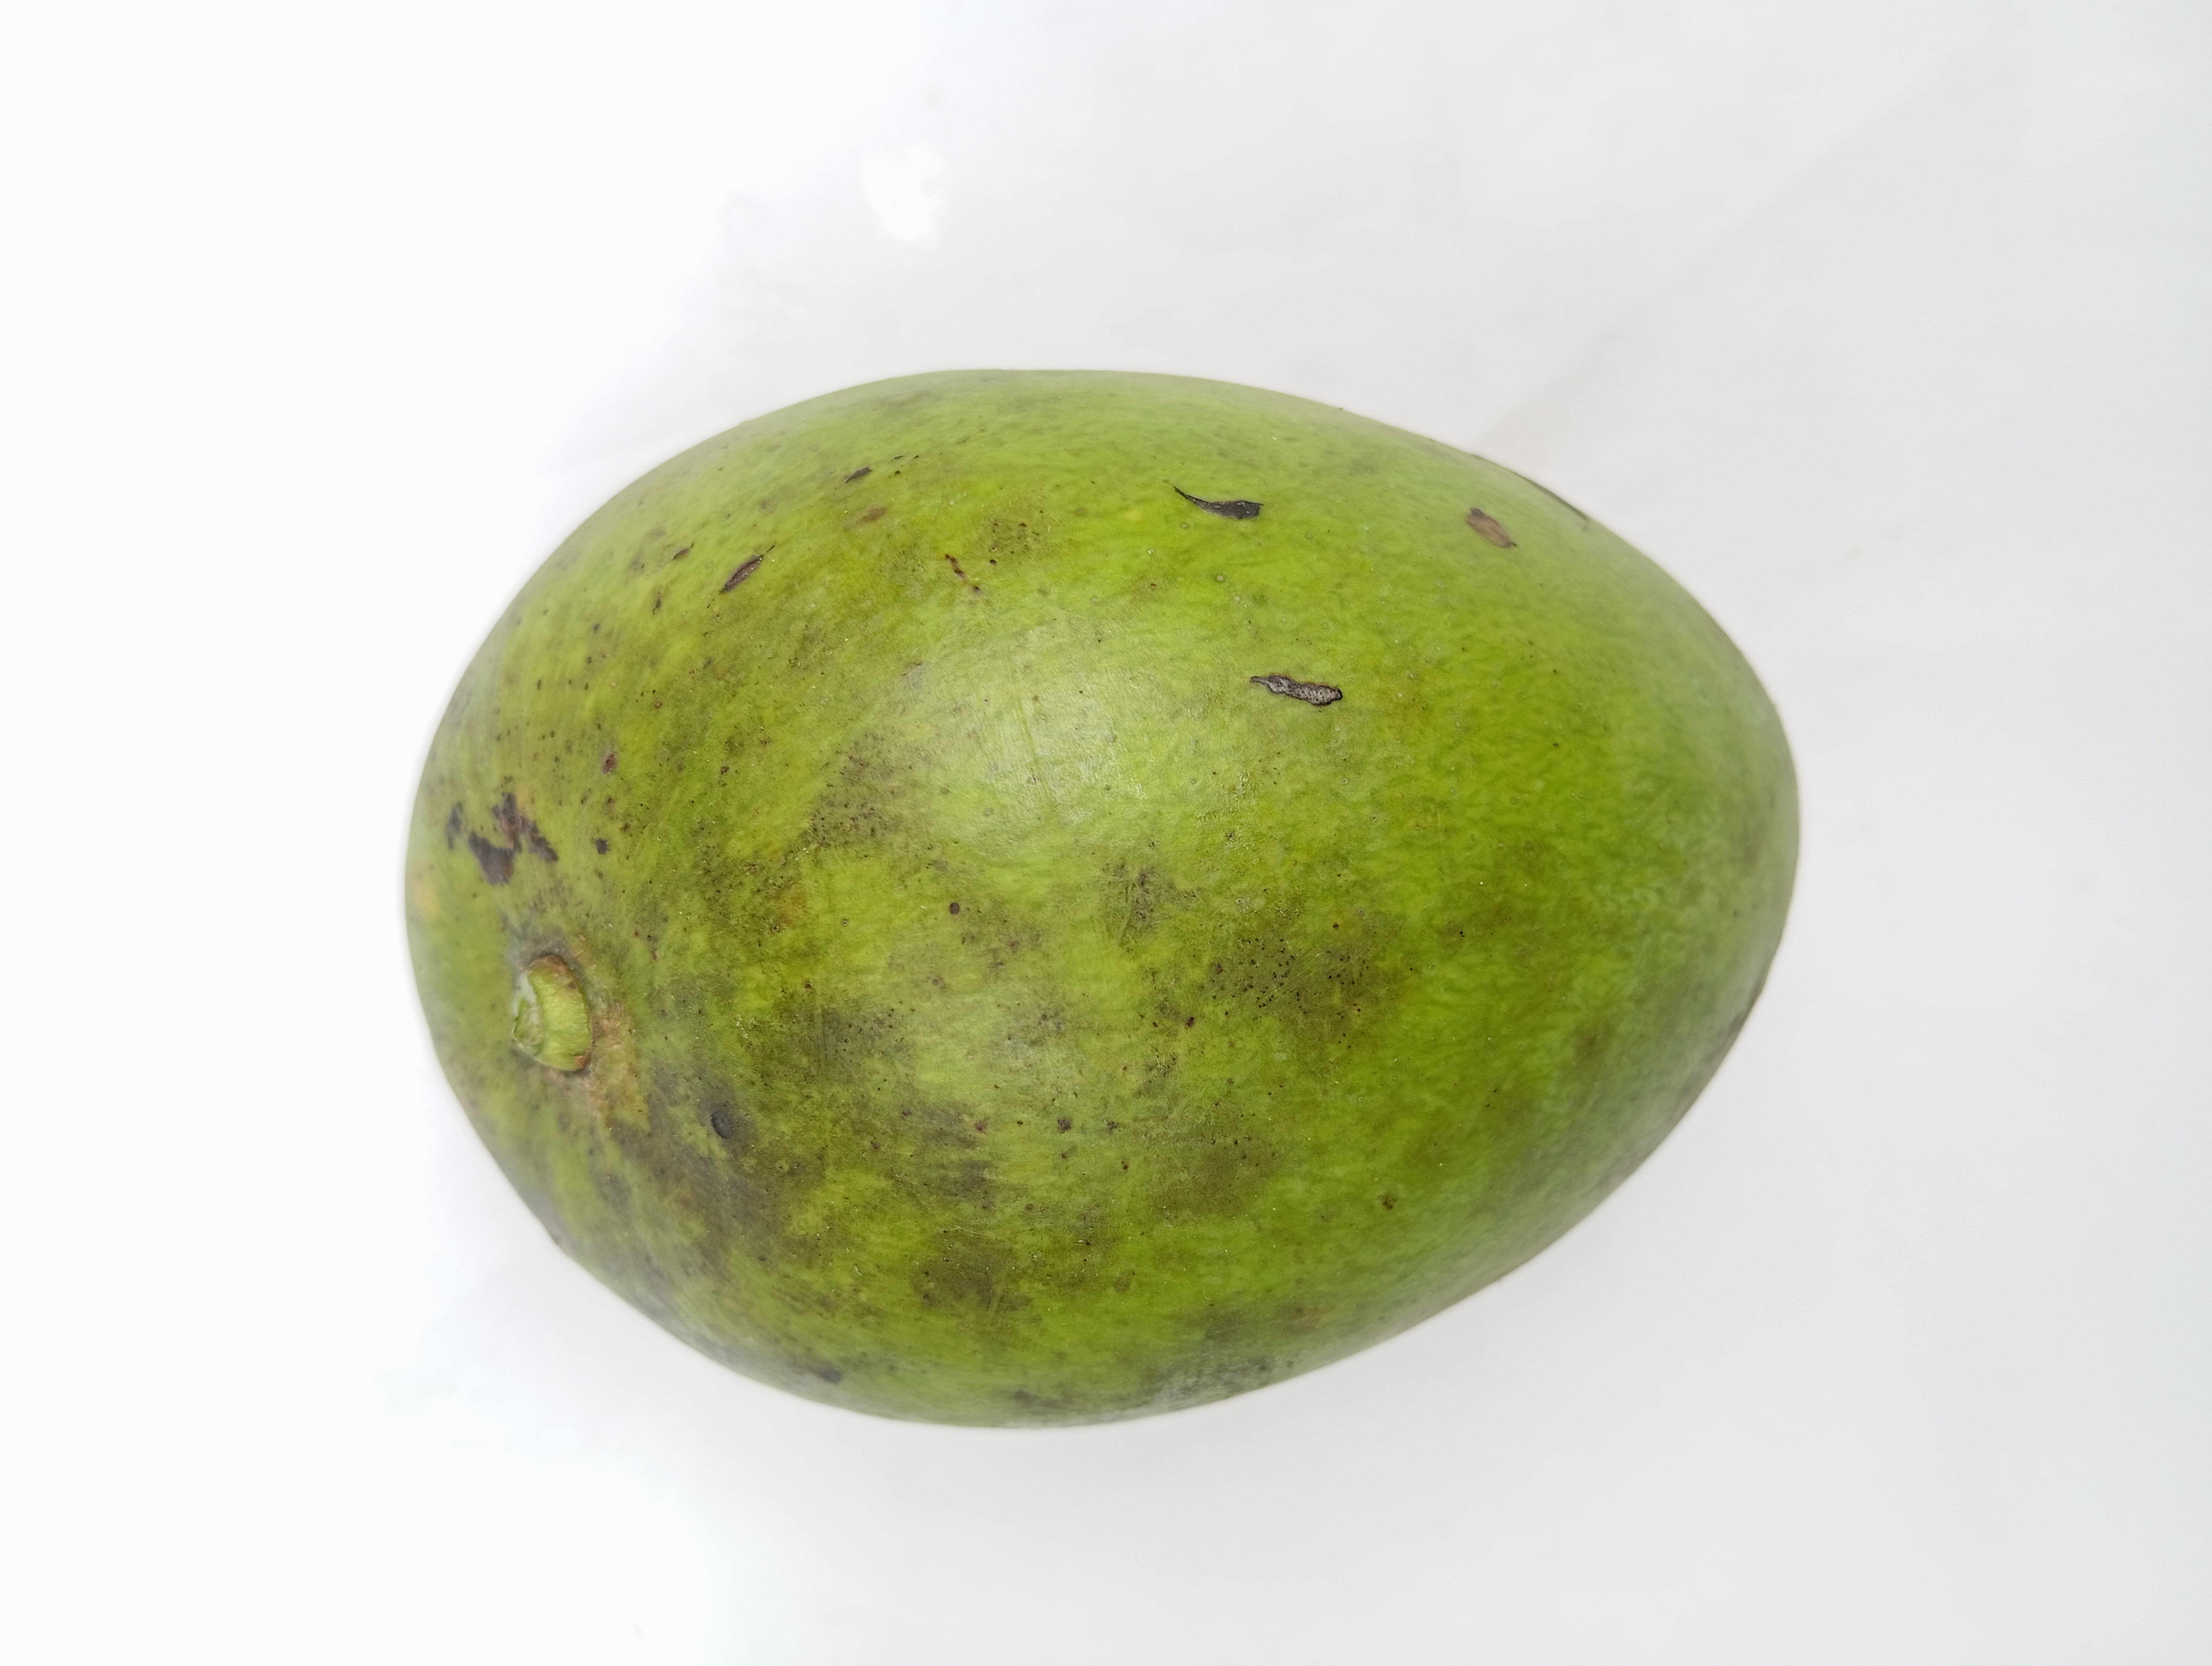
Mango variety: Harivanga